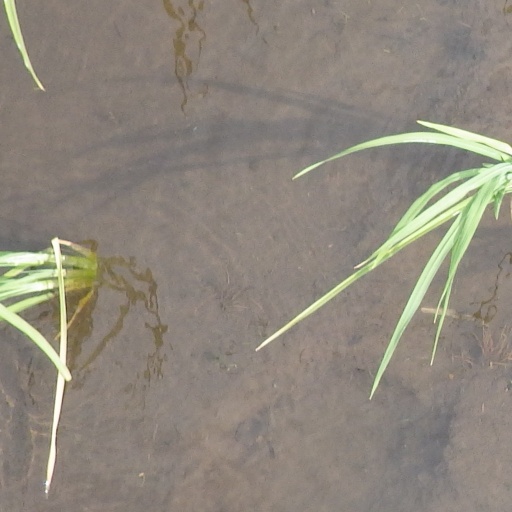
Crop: rice